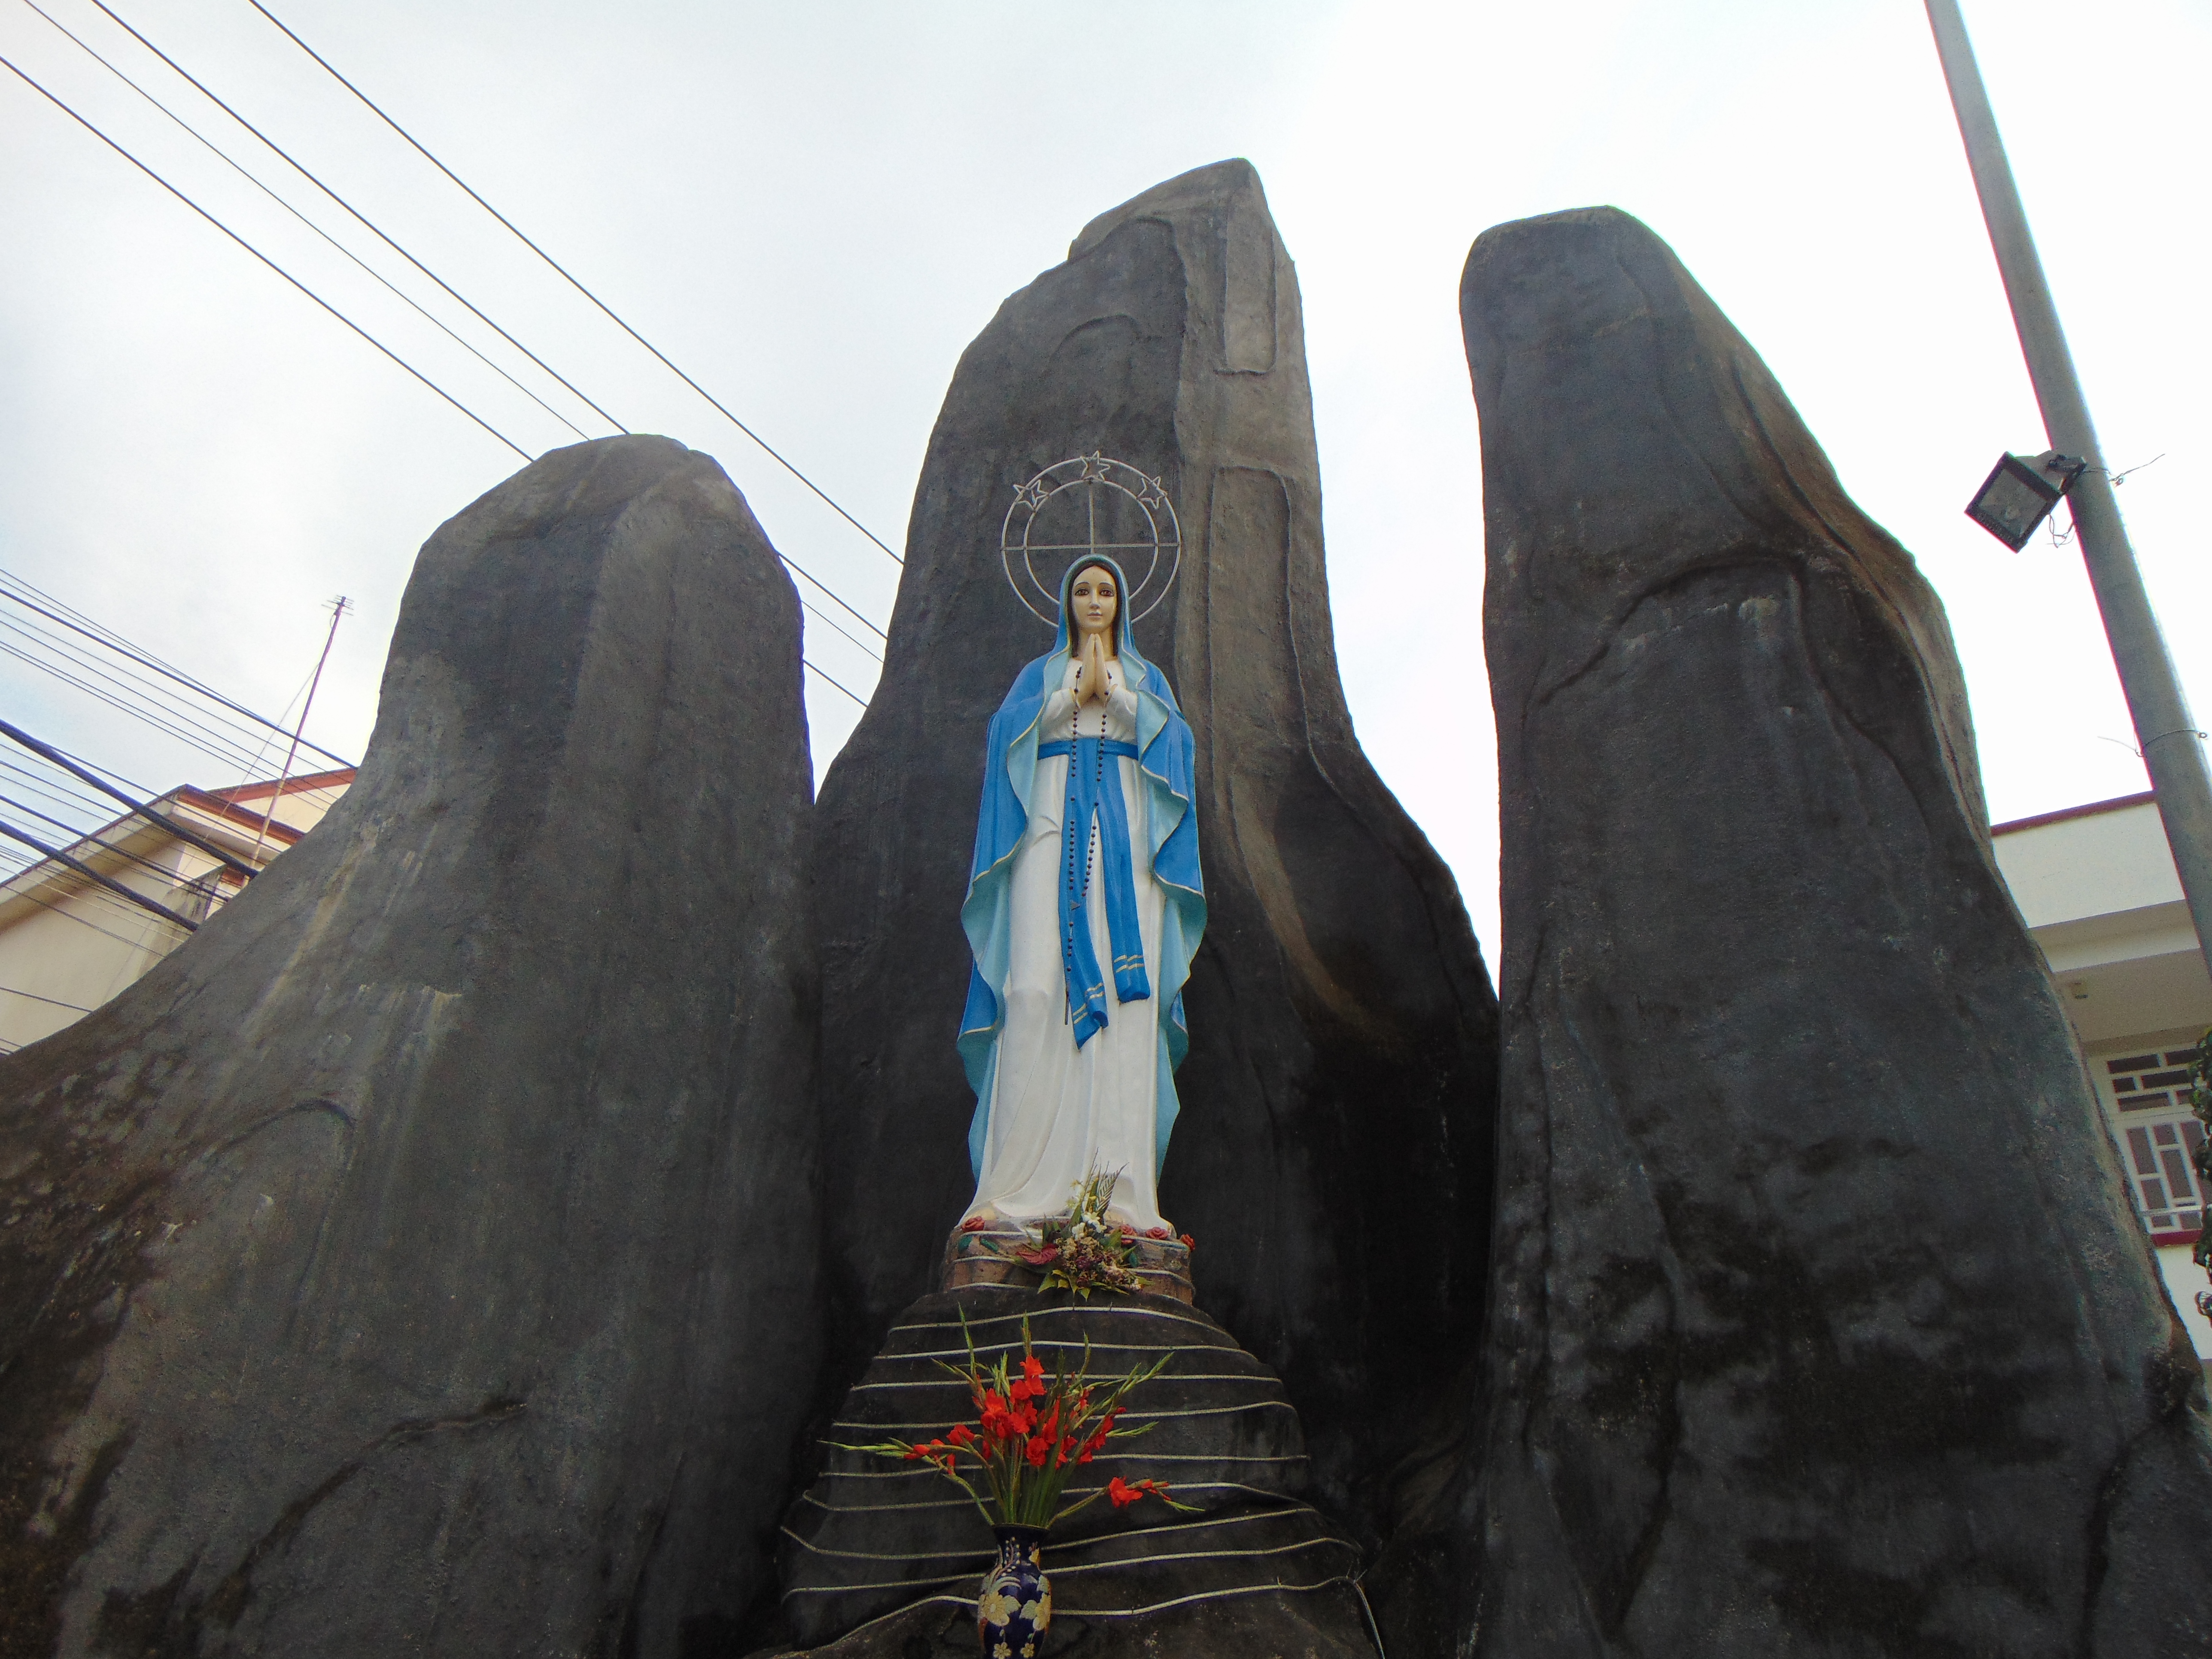
nature, statue, tree, sculpture, monument, architecture, temple, art, historic site, rock, tourist attraction, tourism